Abhishek Nath

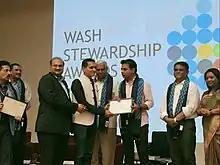

In 2016, he won Cleaning leader of the Year award by Clean and Green India. In 2019, he won Confederation of Indian Industry awards. In 2020, his work was featured by the United Nations Development Programme (UNDP) as a best practice In the 2022 edition of InkWASH, he was awarded with the WASH Stewardship Award, In the 2023 edition, he was a featured speaker. His work was also a featured Innovation in the WASH book of Innovations. His work has been claimed to have brought about reforms in the Public toilet and sanitation space using sustainability and technology. Currently, LooCafe's are India's most widespread public toilet models.